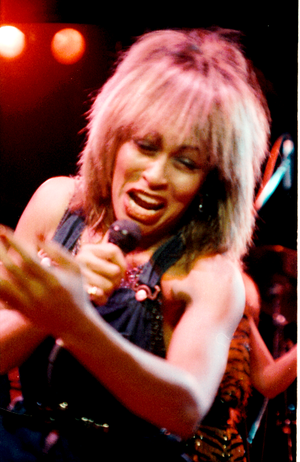
Anna Mae Bullock, dite Tina Turner [ˈtiːnə ˈtɜːɹnɚ], est une chanteuse, danseuse, actrice et compositrice d'origine américaine et naturalisée suisse, née le 26 novembre 1939 à Nutbush.